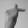
ASL letter: T